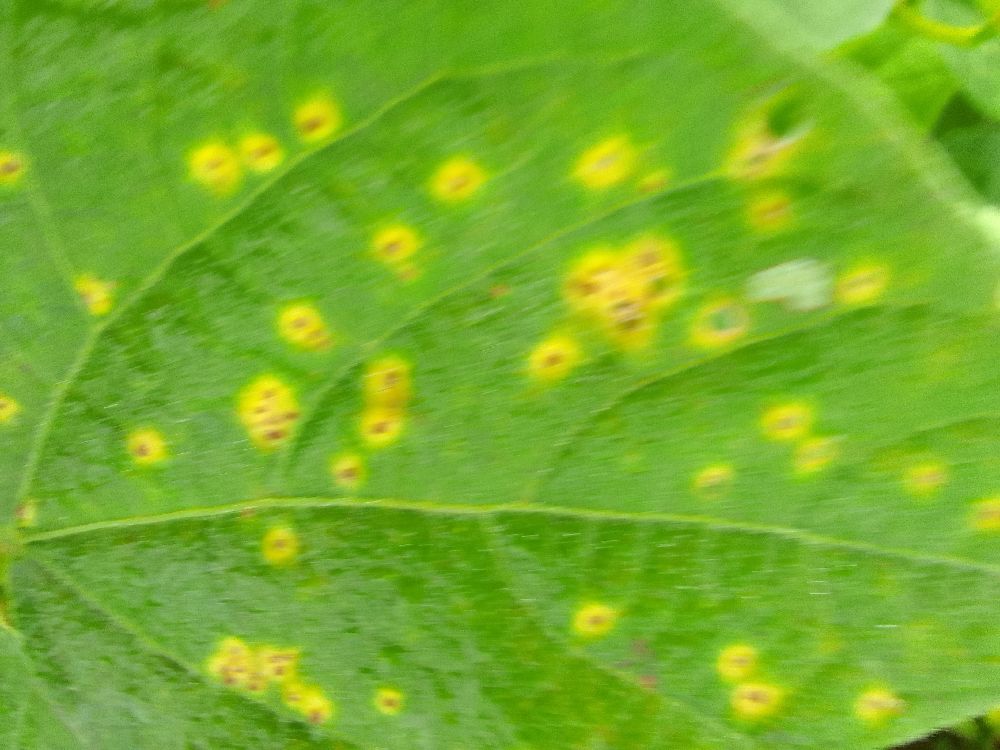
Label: rust